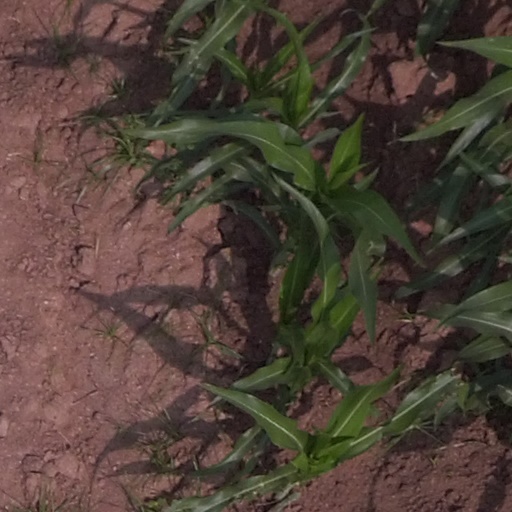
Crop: maize; corn